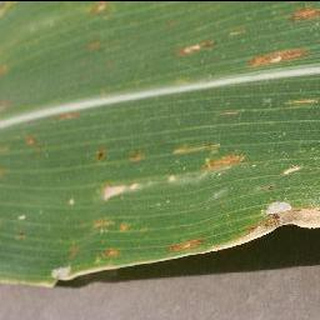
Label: corn_cercospora_leaf_spot